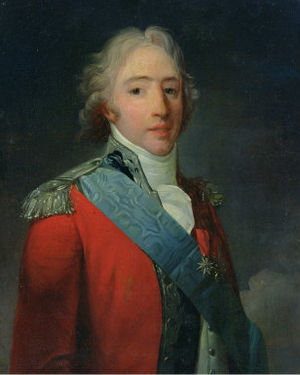
Georges Cadoudal, né à Brec'h le 1ᵉʳ janvier 1771 et mort guillotiné le 25 juin 1804 à Paris, est un général chouan, commandant de l'Armée catholique et royale de Bretagne.
Les princes et princesses du sang de France sont les princes et princesses issus légitimement par les mâles d'un petit-fils de France. En abrégé, on parle de princes du sang.
L'expédition de Quiberon ou débarquement des émigrés à Quiberon est une opération militaire de contre-révolution qui commença le 23 juin 1795 et qui fut définitivement repoussée le 21 juillet 1795. Organisée par l'Angleterre afin de prêter main-forte à la Chouannerie et à l'armée catholique et royale en Vendée, elle devait soulever tout l'Ouest de la France afin de mettre fin à la Révolution française et permettre le retour de la monarchie. Mais son échec eut un grand retentissement et porta un coup funeste au parti royaliste.
L’Émigration désigne le départ d'environ 140 000 personnes hors du territoire français entre 1789 et 1800, en raison des troubles révolutionnaires et ceci dès le lendemain du 14 juillet et la prise de la Bastille. Ces émigrés, tenants de la monarchie et du pouvoir absolu, craignent l'effondrement de celui-ci. Si nombre d'entre eux sont nobles, prêtres ou religieux, il y a aussi des militaires, des bourgeois, des paysans, des ouvriers, artisans et commerçants. Certains émigrent pour combattre la Révolution de l’extérieur, d'autres pour se soustraire à ses rigueurs, puis pour échapper à la Terreur.
L'armée des émigrés ou l'Armée des Princes, est une armée contre-révolutionnaire constituée de personnes qui ont émigré depuis la France sous la Révolution française.
Armand-Charles Tuffin, marquis de La Rouërie, né le 13 avril 1751 à Fougères, mort le 30 janvier 1793 au château de La Guyomarais à Saint-Denoual, est un militaire français, héros de la guerre d’indépendance américaine et l'organisateur de l'Association bretonne.